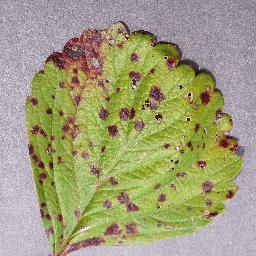
Label: Strawberry___Leaf_scorch